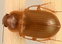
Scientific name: Amara quenseli
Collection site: Onaqui NEON (ONAQ), plot ONAQ_016